Renewable resource

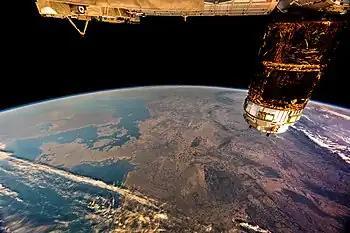
Deforestation in Europe in 2018

A biofuel is a type of fuel whose energy is derived from biological carbon fixation. Biofuels include fuels derived from biomass conversion, as well as solid biomass, liquid fuels and various biogases.